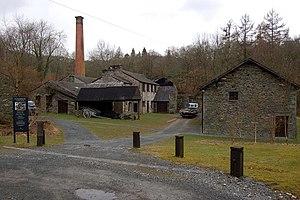
La fabrique de bobines de Stott Park est un bâtiment de production industrielle de bobines de bois daté du XIXᵉ siècle, situé dans le village britannique de Finsthwaite près de Newby Bridge, dans le comté anglais de Cumbria. Il fait partie des propriétés de l’English Heritage et sert de musée du Textile.